Apamea, Syria

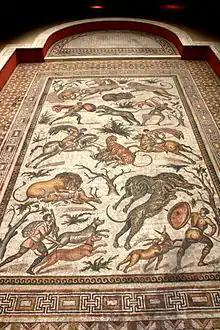
Great Hunting Mosaic from the Governor's residence, 414–420 AD

The most significant collection of objects from the site, including many significant architectural and artistic objects, that can be seen outside of Syria are in Brussels at the Cinquantenaire Museum.